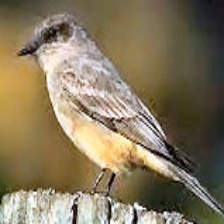
Species: SAYS PHOEBE
Scientific name: SAYORNIS SAYA